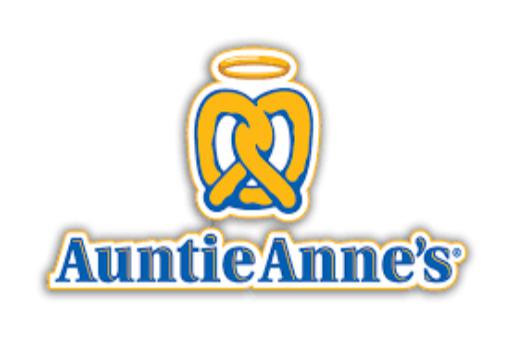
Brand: Auntie Anne's-2
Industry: Food